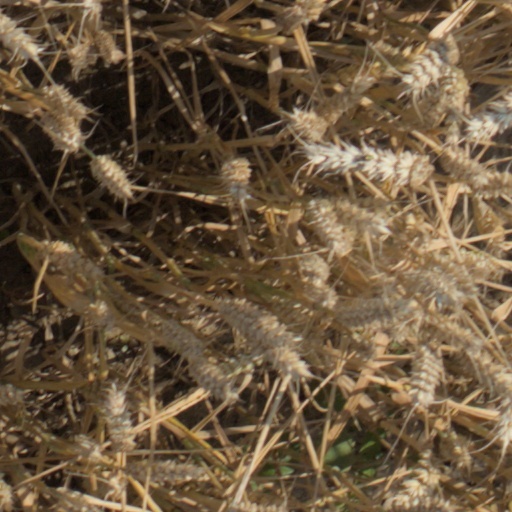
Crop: wheat